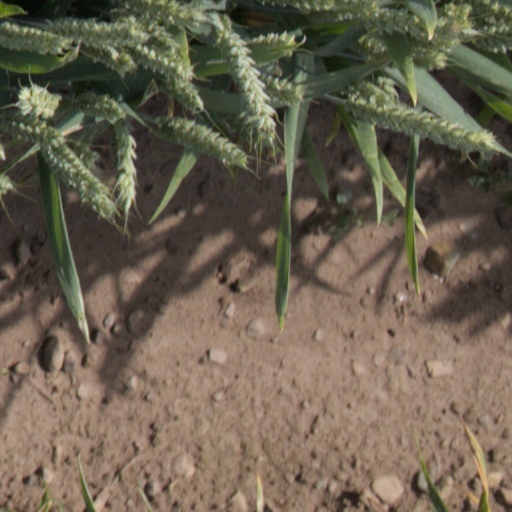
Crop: wheat